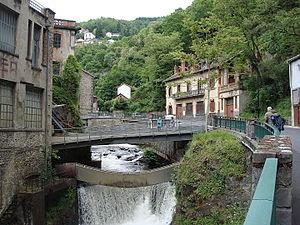
Vue du Creux de l'Enfer (Thiers, Puy-de-Dôme), en mai 2014.